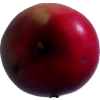
Label: Apple 11